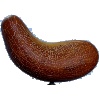
Label: Cucumber Ripe 1